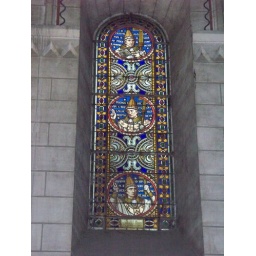
Stained glass window in Cathedral St. Gatien.